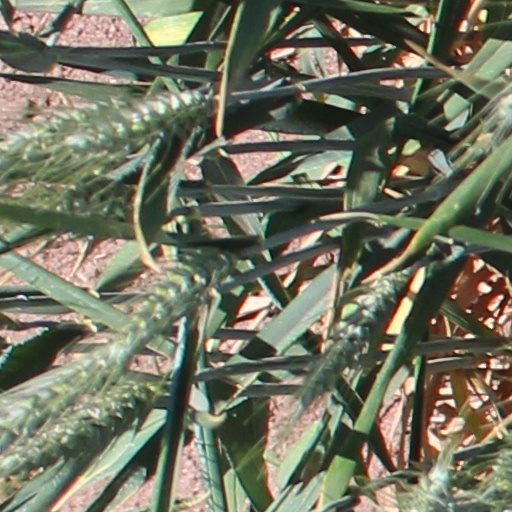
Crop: wheat